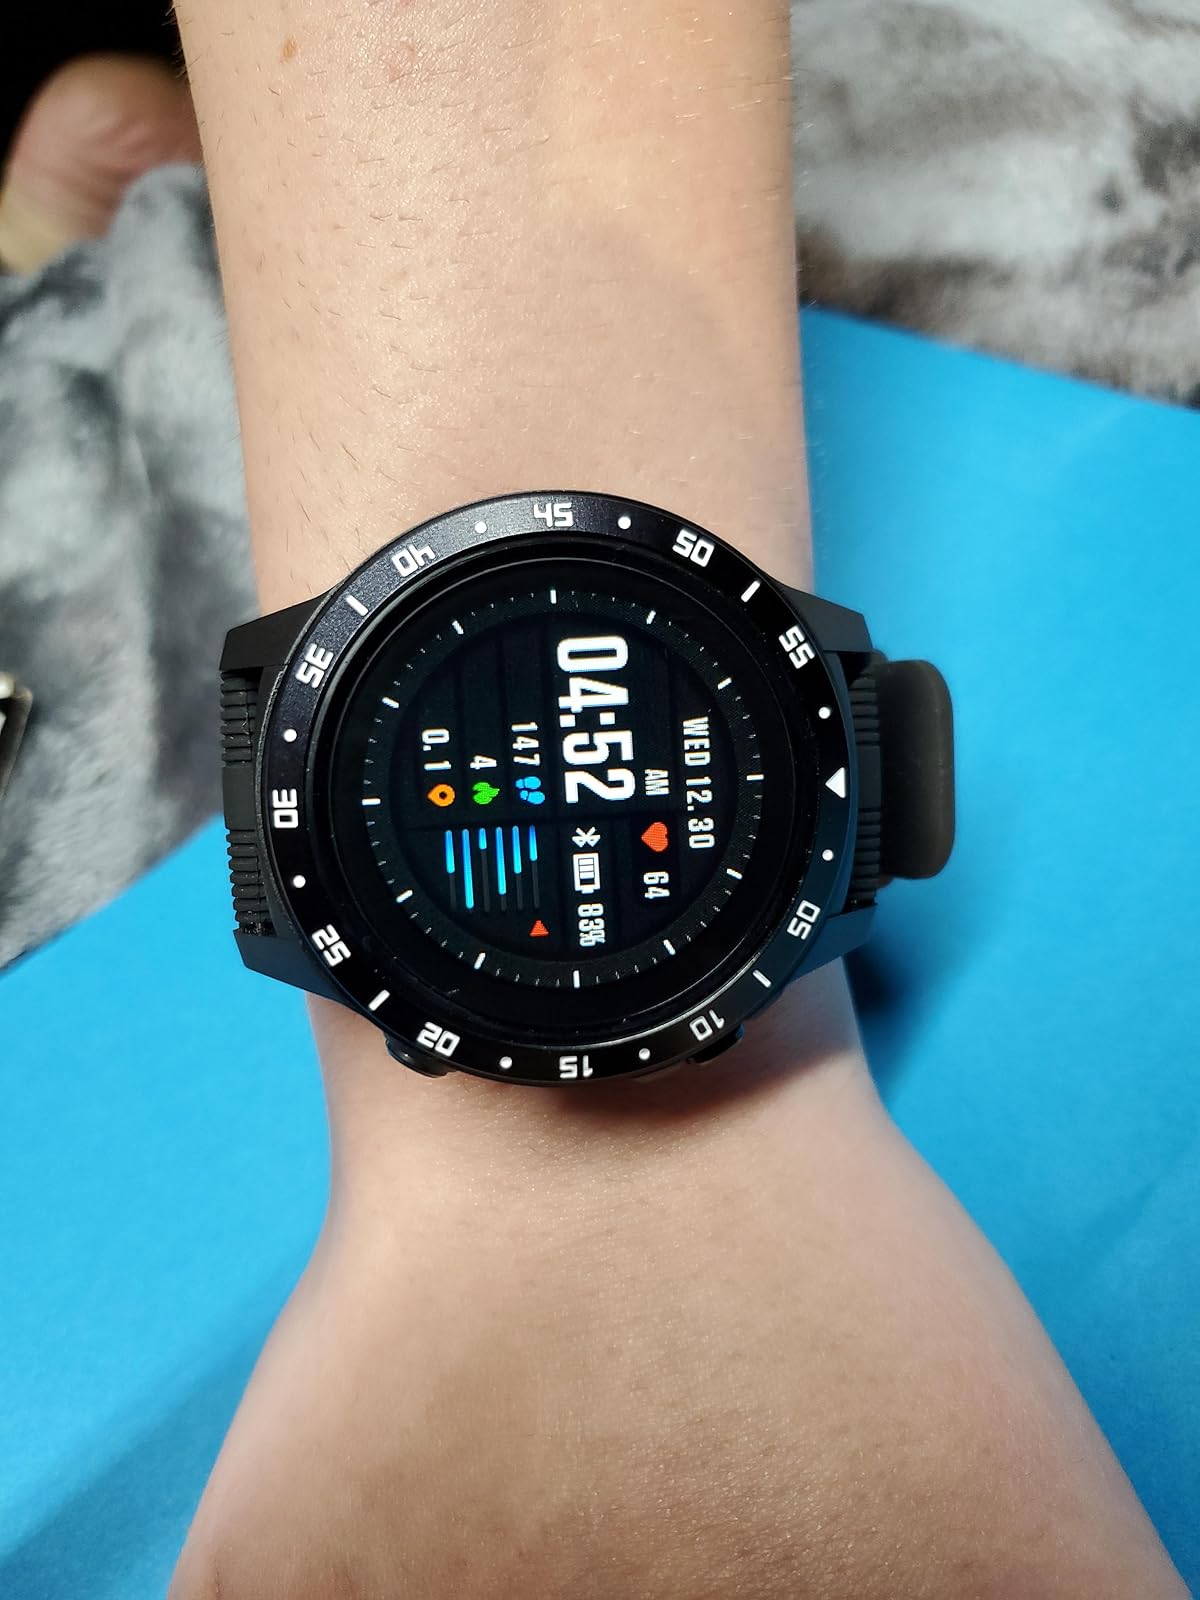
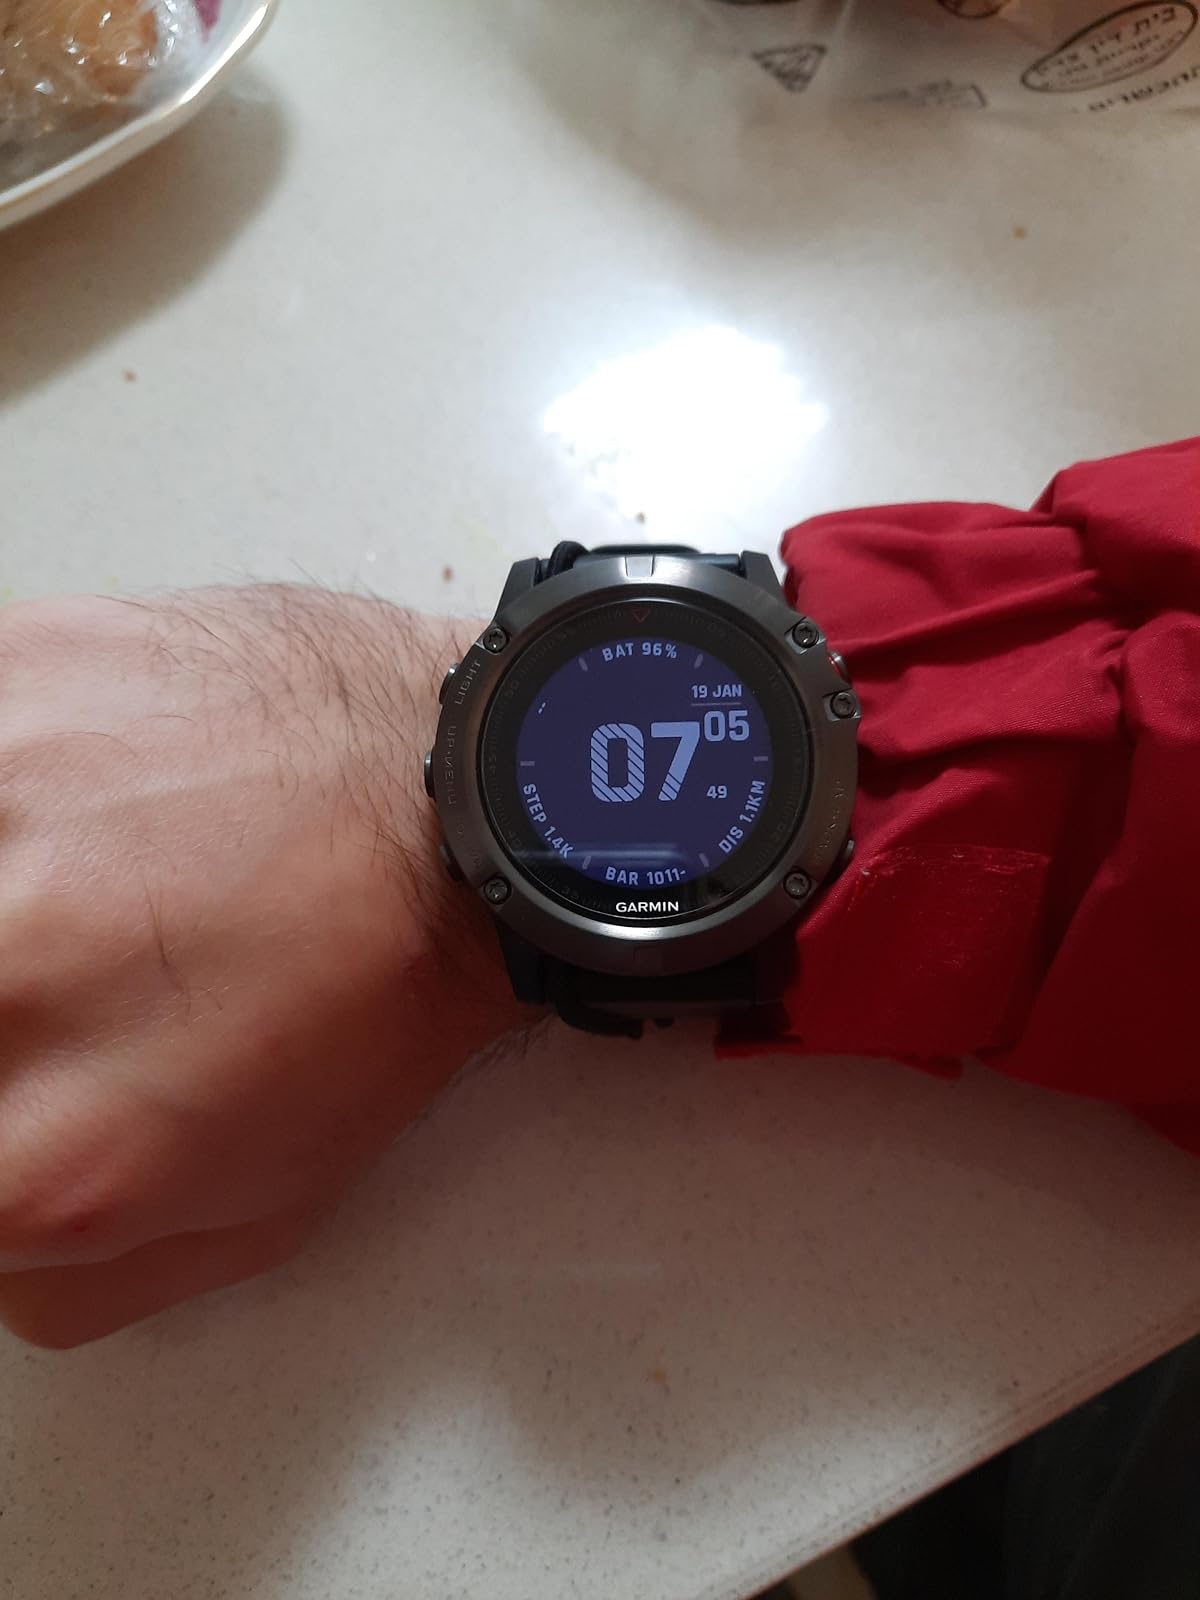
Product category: smartwatch
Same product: no